Tom Steyer

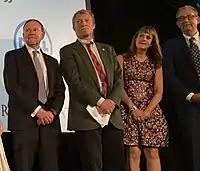
Steyer at a United Nations gala, June 2015

Steyer has received a number of awards and honors for his environmental work, including the Phillip Burton Public Service Award of Consumer Watchdog (2011), the Environmental Leadership Award of the California League of Conservation Voters (2012), the Environmental Achievement Award of the Environmental Law Institute (2013), and the Land Conservation Award of the Open Space Institute (2015).